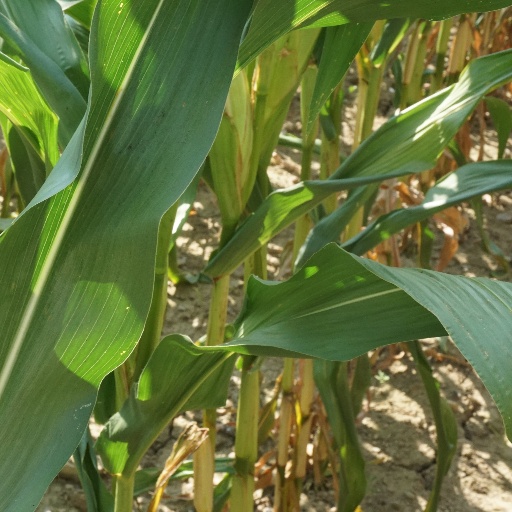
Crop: maize; corn